Talamone

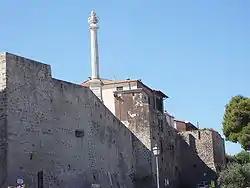
Walls of Talamone

According to Diodorus Siculus, the town was by the Argonauts named after the hero Telamon. However, this etymology is likely a mythological fabrication.